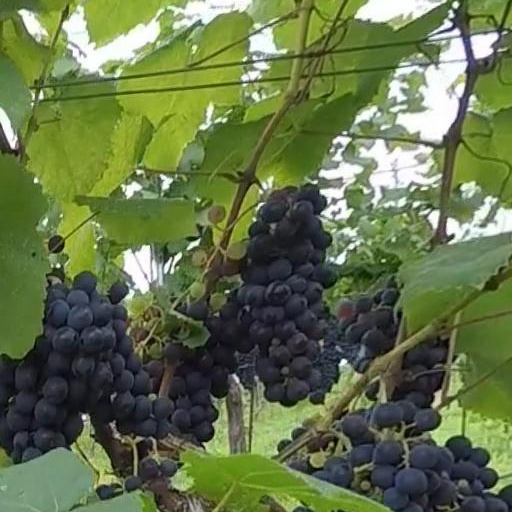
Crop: grape